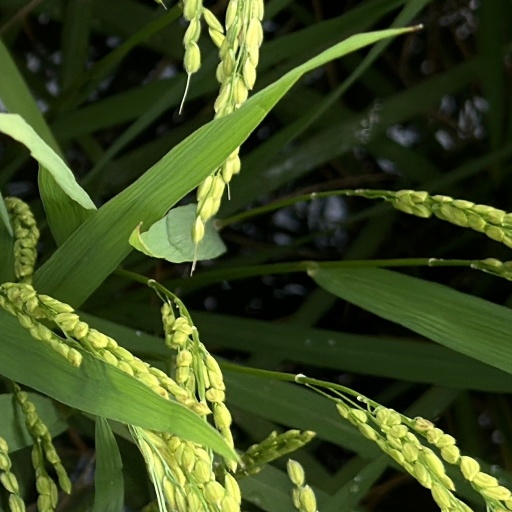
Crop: rice